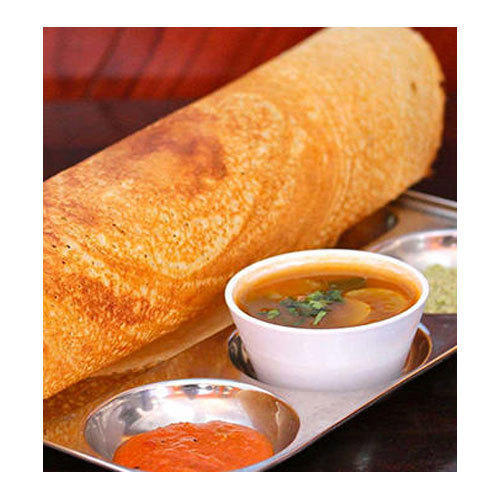
Dish: masala_dosa